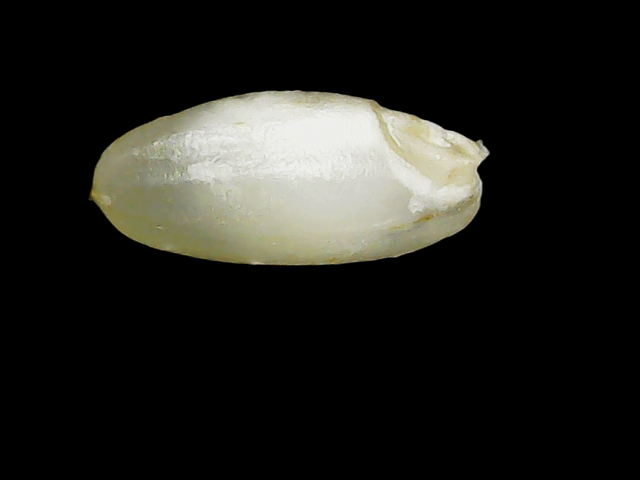
Rice variety: Binadhan8